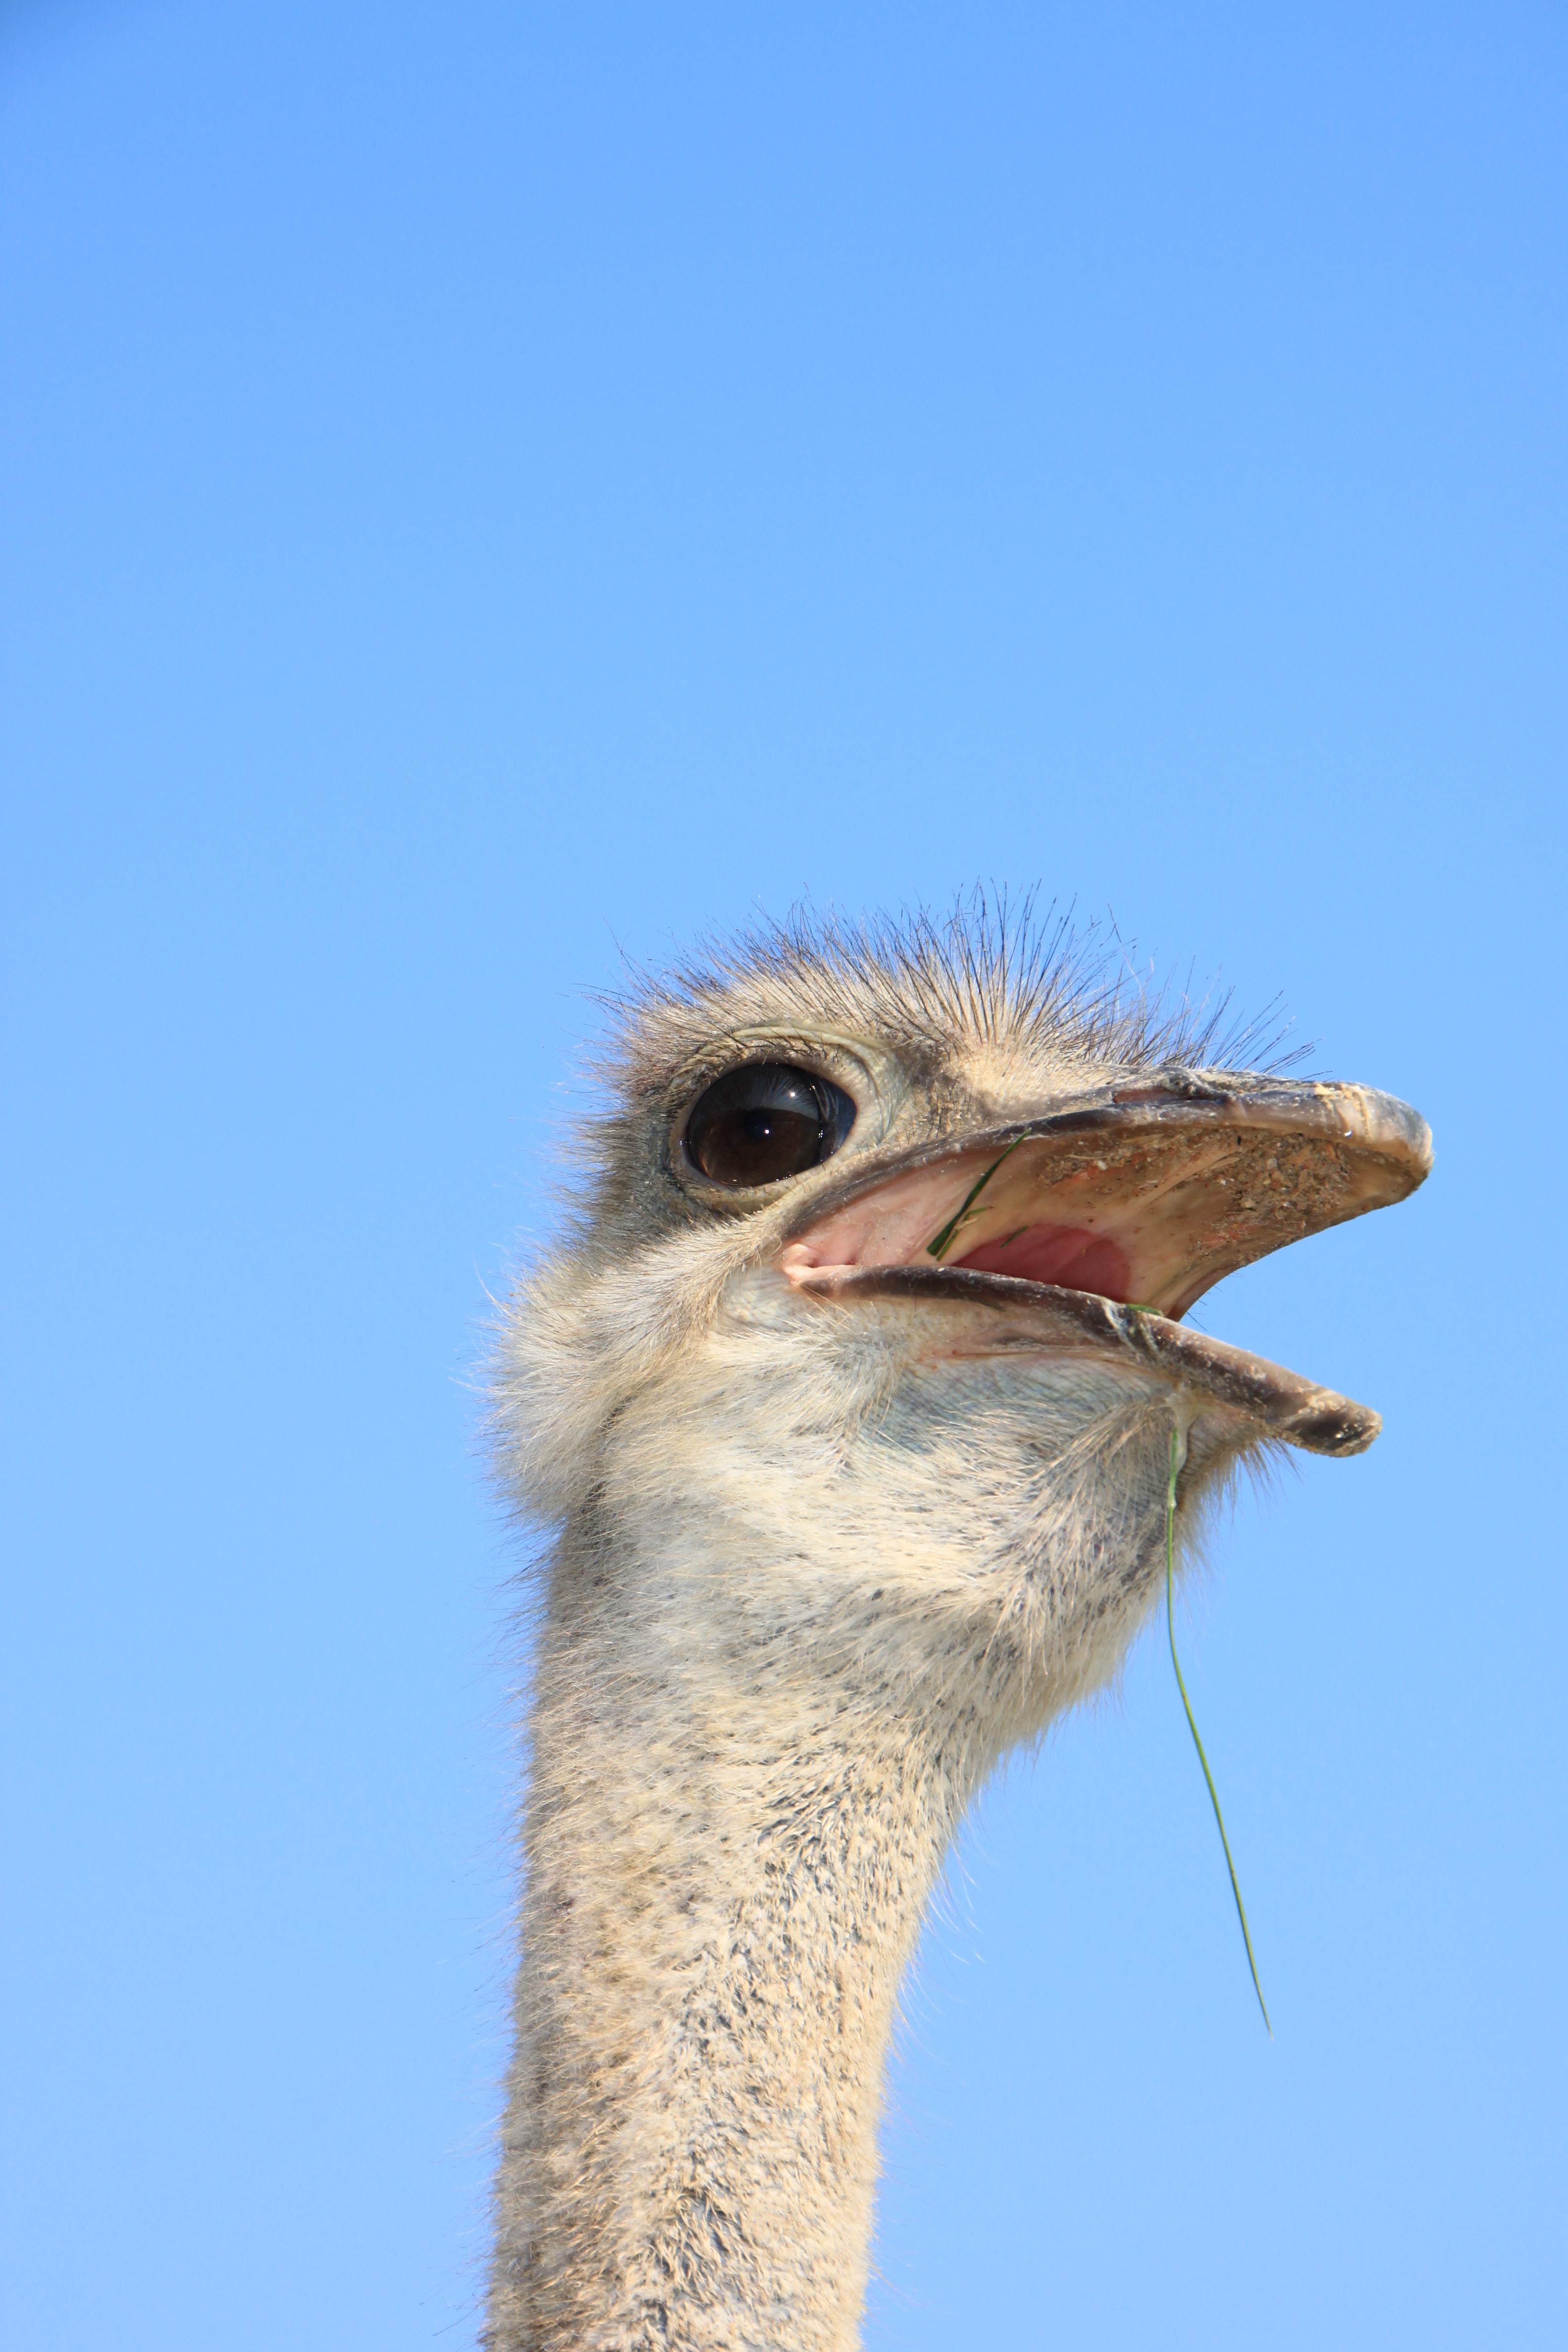
bird, beak, ostrich, fauna, close up, birds, eyes, head, vertebrate, ratite, warming, flightless bird